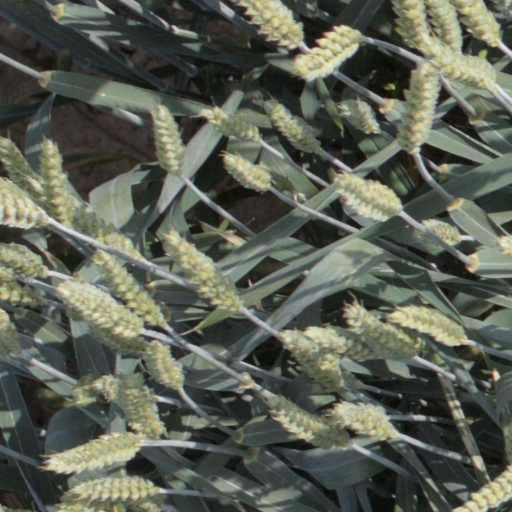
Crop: wheat